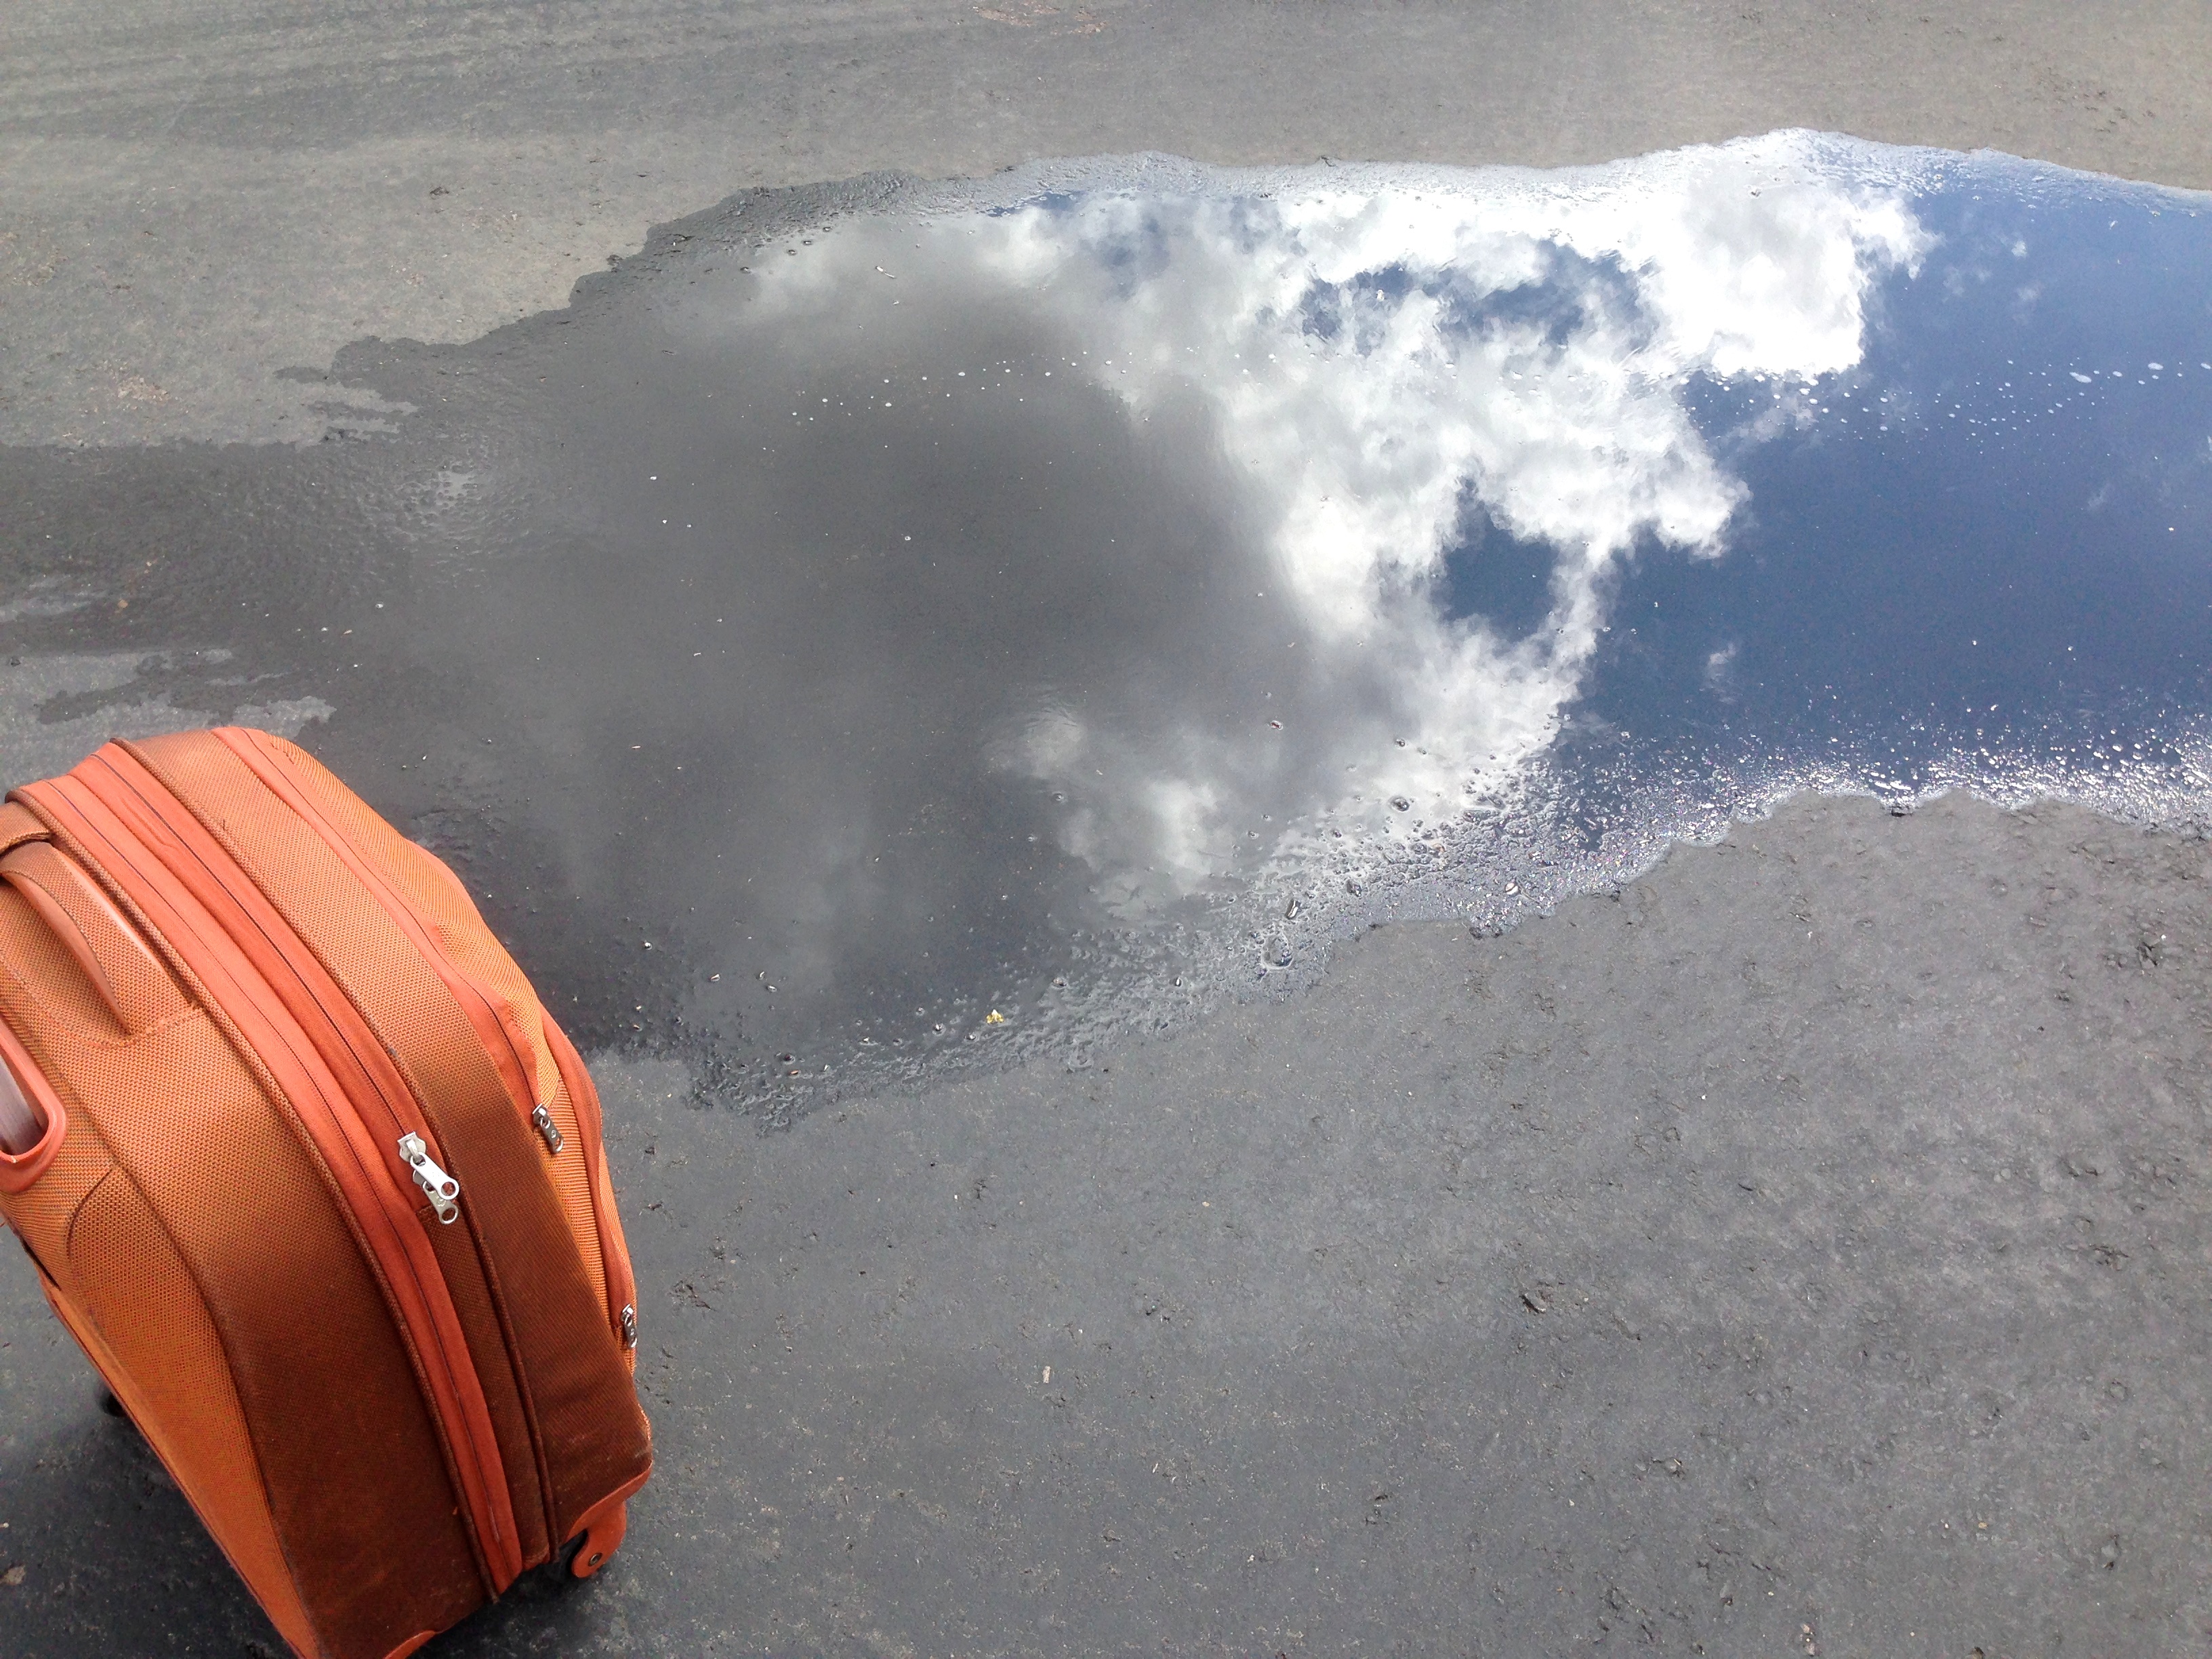
sea, water, sand, snow, wave, weather, atmosphere of earth, wind wave